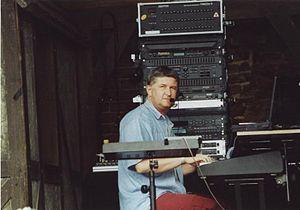
Detlef Keller est un musicien allemand, né en 1959 à Duisbourg.